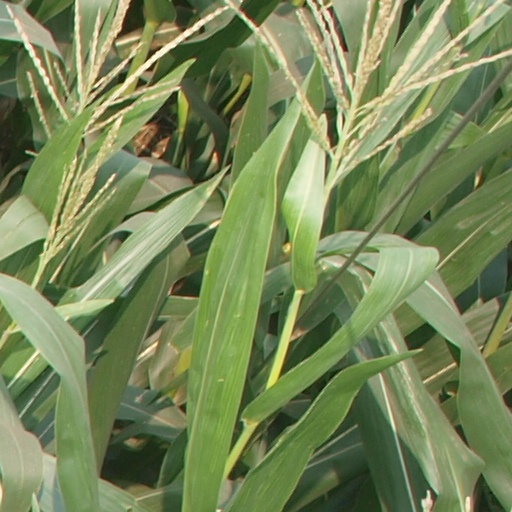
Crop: maize; corn